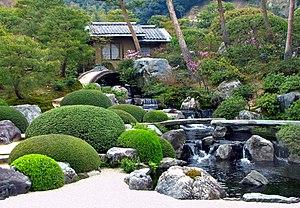
Jardin du Adachi Museum of Art, Yasugi, préfecture de Shimane, Japon
La culture japonaise plonge ses racines dans les cultures continentale chinoise et coréenne, avant de connaître une longue période d'isolement sous le shogunat Tokugawa, jusqu’à l'arrivée des « bateaux noirs » et l'ère Meiji. De ces emprunts variés résulte une culture très différenciée des autres cultures asiatiques et dont l'écho résonne encore dans le Japon contemporain.